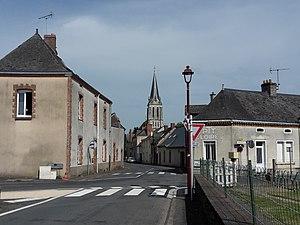
Loiré, Maine-et-Loire, France.
Loiré est une commune française située dans le département de Maine-et-Loire, en région Pays de la Loire.